Erskineville Oval

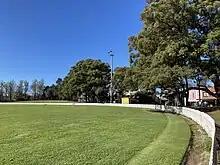
Part of Erskineville Oval, showing the perimeter fence

In 2006, Erskineville Oval received facility upgrades in preparation for its temporary use by the South Sydney Rabbitohs as a training ground. This upgrade was done in consultation between both the City of Sydney Council as well as the South Sydney rugby club. The renovations were funded by a $300,000 package from the council as a part of their $100 million investment to upgrade and create local green space.